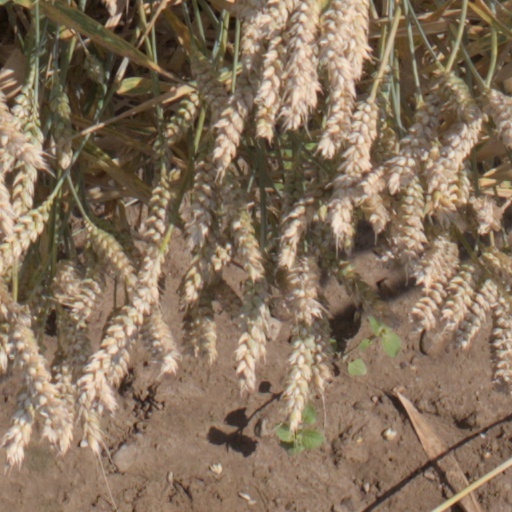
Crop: wheat